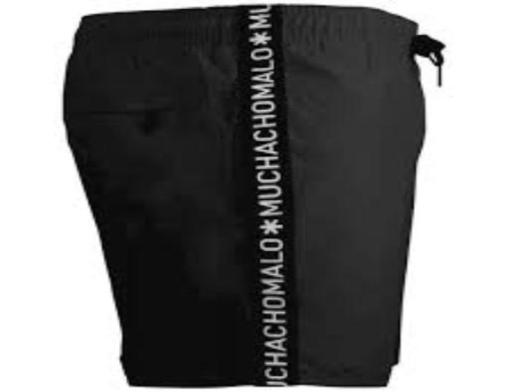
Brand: muchachomalo
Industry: Clothes